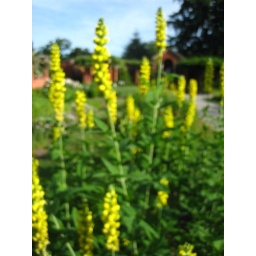
yellow flowers in the formal gardens